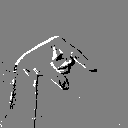
ASL letter: q